Cage Elementary School

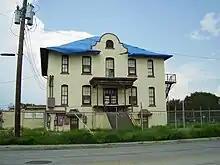
The old Rufus Cage building

Prior to 2012 HISD used the former Cage building as storage. Around 2005 a historical preservation group stated that repairs costing $400,000 were necessary to put the school in a usable condition. At a later point a storm damaged the roof.